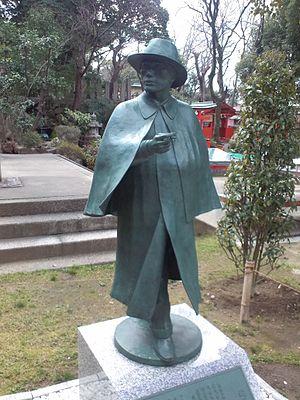
Sakunosuke Oda, né le 26 octobre 1913, mort le 10 janvier 1947 est un romancier japonais.